Military history of the Netherlands during World War II

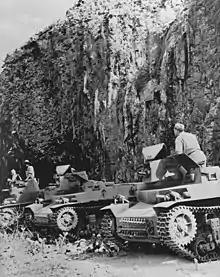
Dutch military exercises on Curaçao

The Netherlands' colonial possessions in the Caribbean comprised the islands of Aruba, Bonaire, Curaçao, Saba, Sint Eustatius and Sint Maarten, and these together with Surinam, made up the Netherlands West Indies.